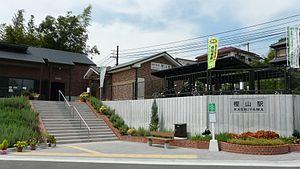
La gare de Kashiyama est une gare ferroviaire localisée dans la ville d'Ono, dans la préfecture de Hyōgo au Japon. La gare est exploitée par la compagnie Kobe Electric Railway sur la ligne Ligne Ao